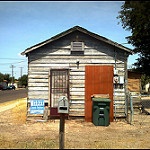
Scene: Outdoor